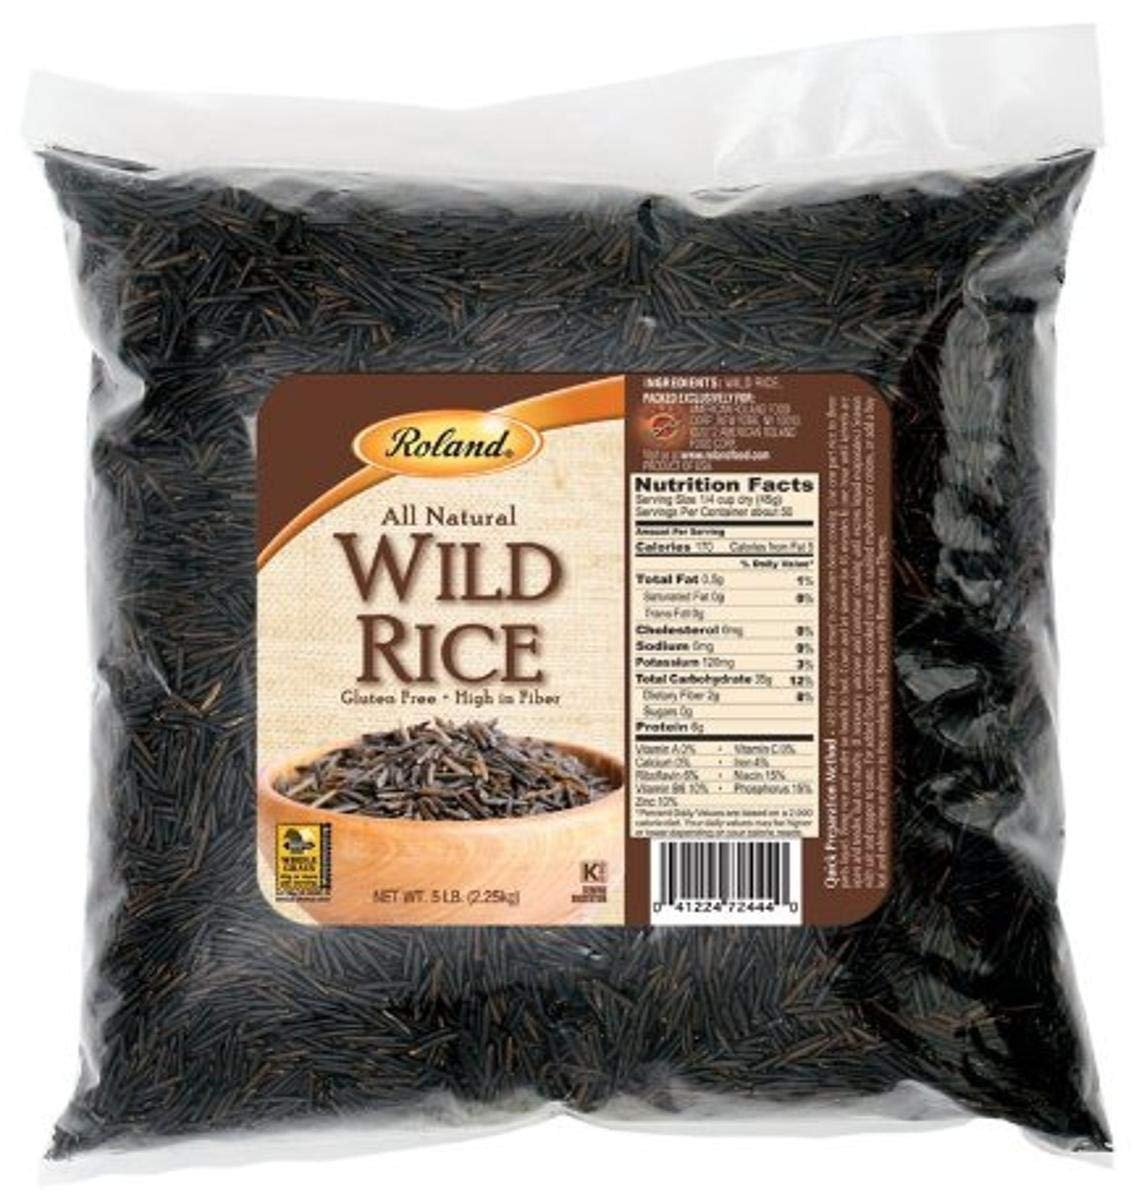
Item Name: Roland Wild Rice, 5-Pound Bag
Bullet Point 1: One 5 pound pack
Bullet Point 2: All natural, high in fiber and low in fat
Bullet Point 3: All natural and contain no cholesterol
Bullet Point 4: Use Roland Wild rice in casseroles, wild rice soups, rice pilafs It is a traditional accompaniment to wild game - duck, pheasant, venisonAlso, can be used as the base for an true gourmet salad
Value: 5.0
Unit: pound

Price: 76.94